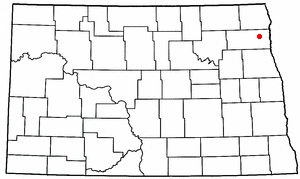
Grafton (North Dakota)
Graftons beliggenhed i North Dakota
Grafton er en amerikansk by og administrativt centrum for det amerikanske county Walsh County i staten North Dakota. I 2000 havde byen et indbyggertal på 4.516.